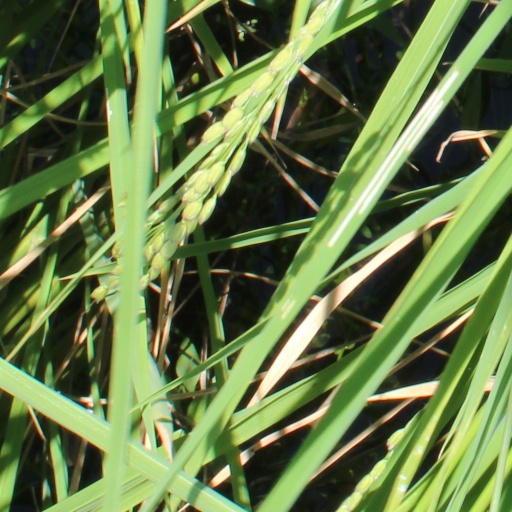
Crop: rice